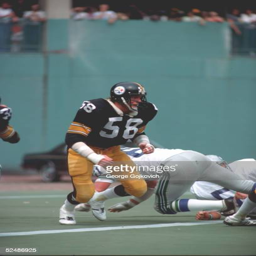
american football player in action during a game